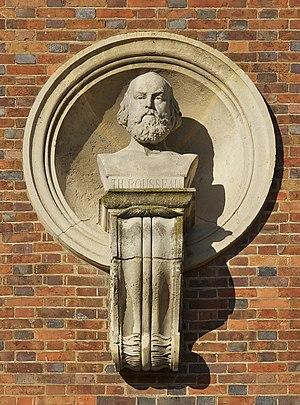
buste du peintre Théodore Rousseau (1812-1867), façade de l'Orangerie du Jardin du Luxembourg, VIe arrondissement, Paris, France